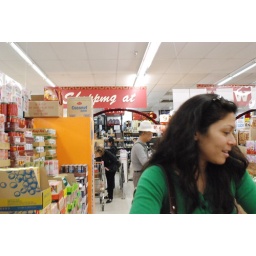
Valerie in the foreground; random white lady shopping at the Hawaiian market in the background... had to have evidence of it.